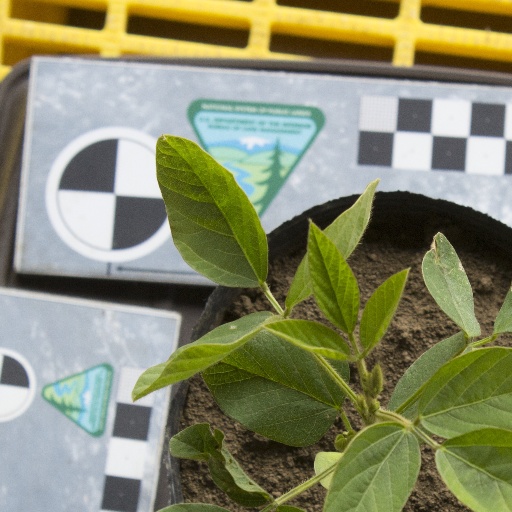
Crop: soybean